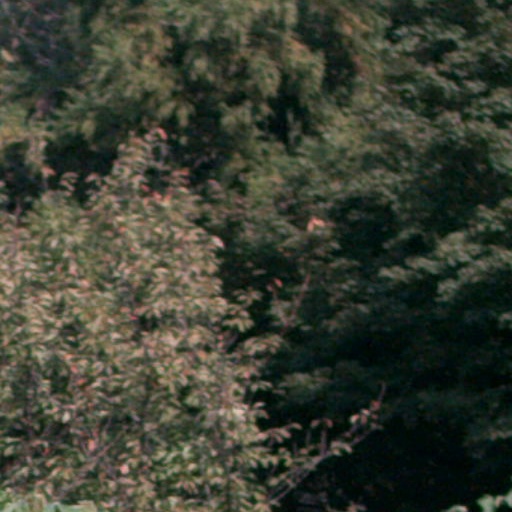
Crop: cassava